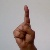
The image shows a hand gesture representing the letter 'D' in Indian Sign Language.